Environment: real
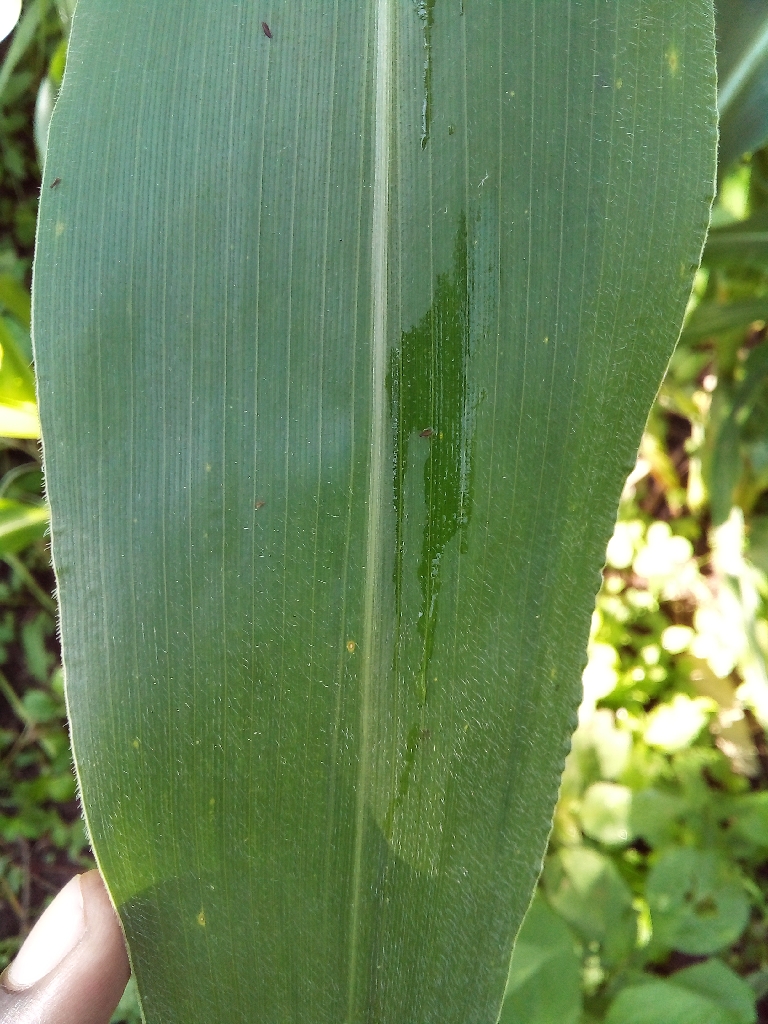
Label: healthy